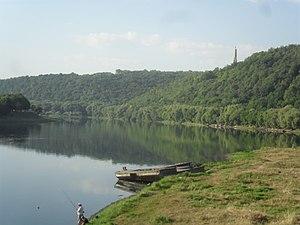
Volochovènes sont un peuple mentionné dans les chroniques russes des années 1150-1257 dans une aire géographique située en Moldavie et Podolie, jusqu'à Jitomir au nord et dans le bassin du Boug méridional à l'est, comme pasteurs et guerriers, tantôt alliés, tantôt mercenaires, tantôt adversaires de leurs voisins : Galicie-Volhynie, Hongrie, Pétchénègues, Iasses, Coumans, Tatars...